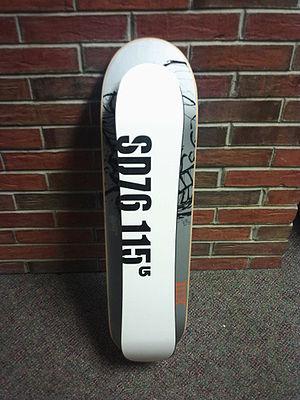
"Le snowskate, ou planche à cru, est un compromis entre la planche à roulettes et la planche à neige, d'où son nom en anglais. Il existe deux types de snowskate : le ""snowdeck"" et le ""snowskate"" standard.